Beaconsfield Film Studios

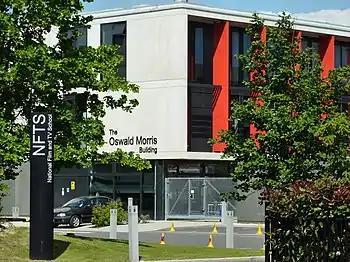
2011 image of the studios, as NFTS

Construction began on the studio in 1921. Producer George Clark and actor/director Guy Newall had been making films at a small studio on Ebury Street in Central London. They outgrew this and raised financing for a new, larger and more modern studio to be built in Beaconsfield.